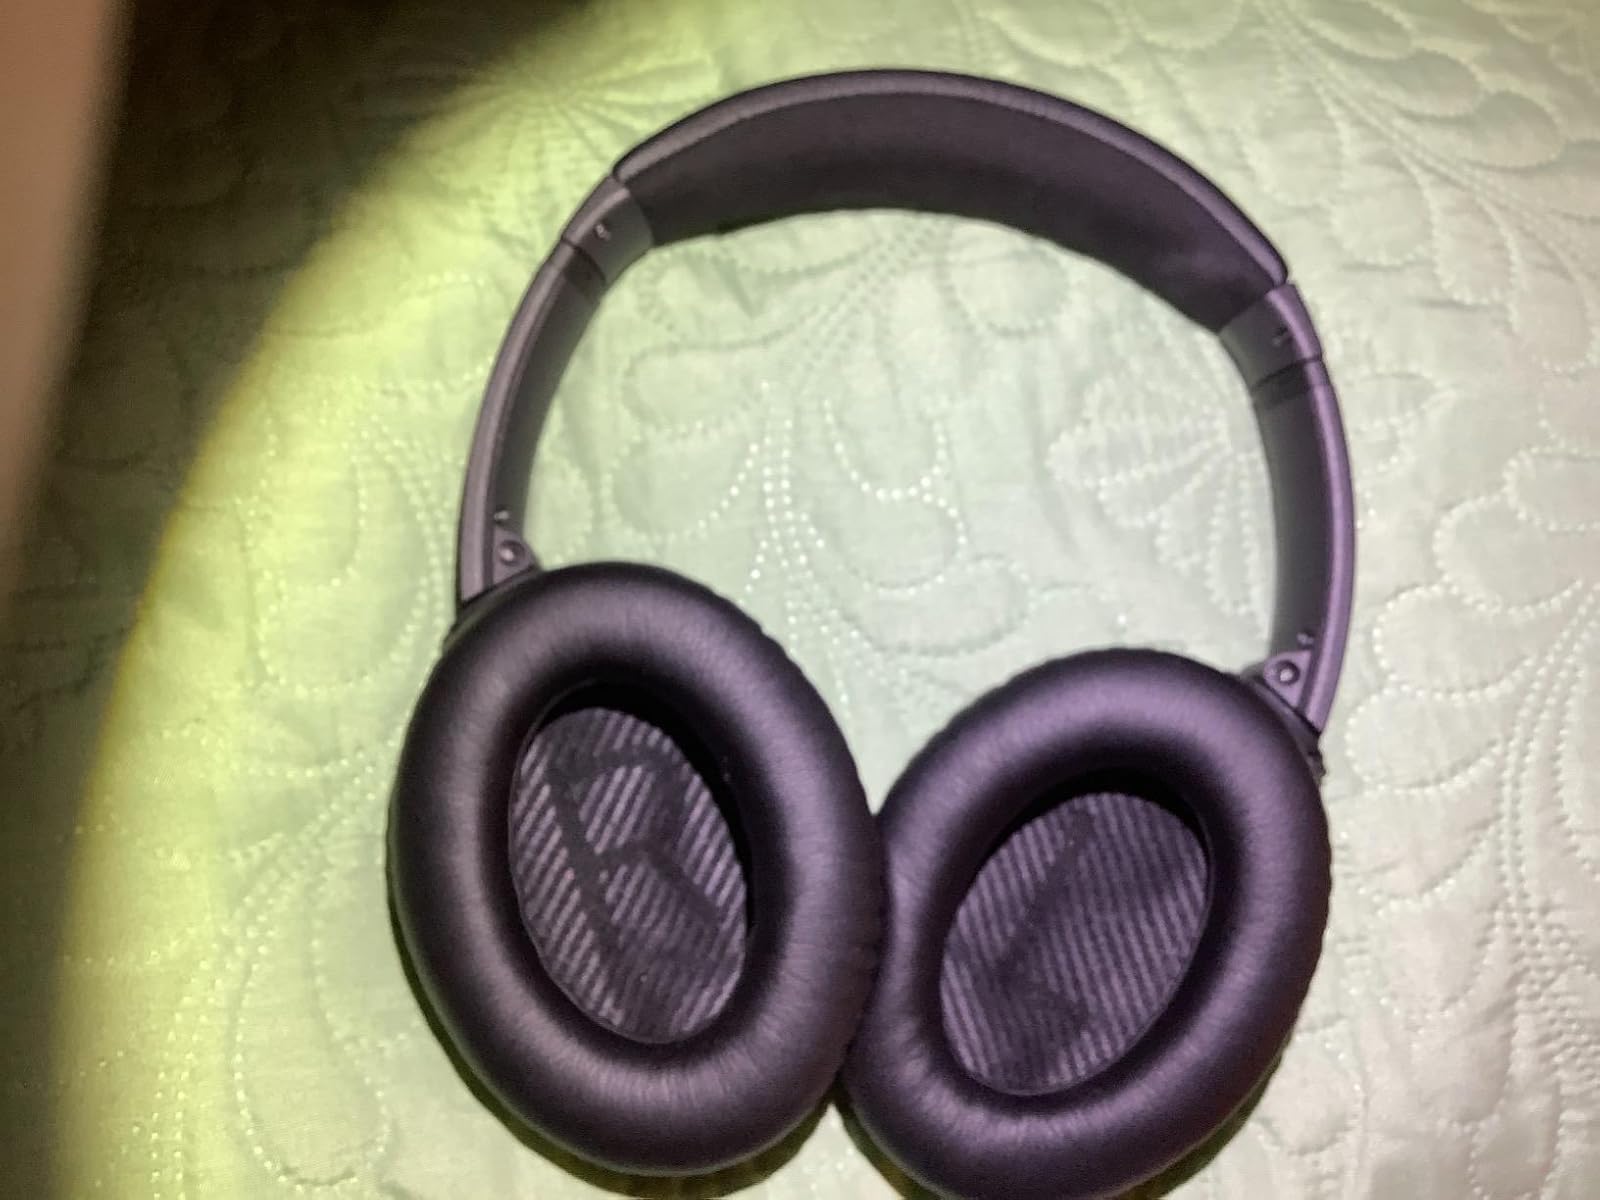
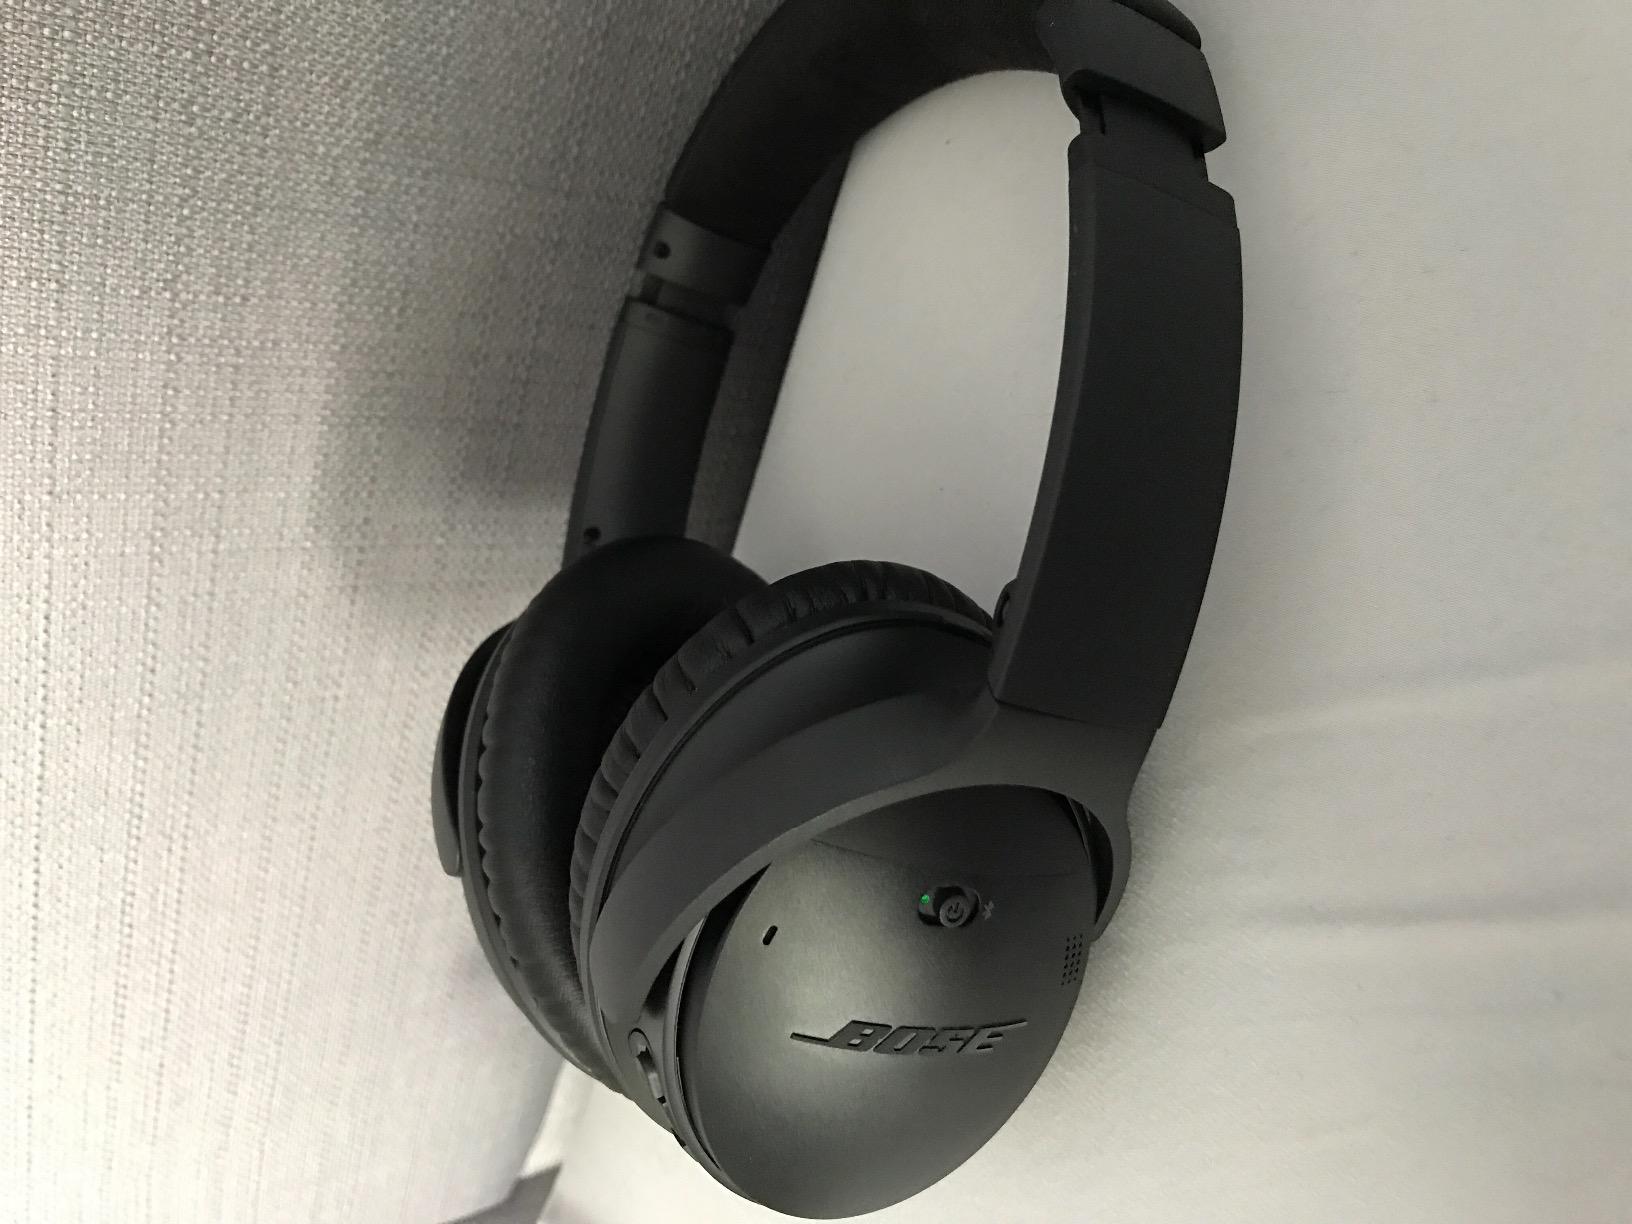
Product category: headphones
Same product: yes